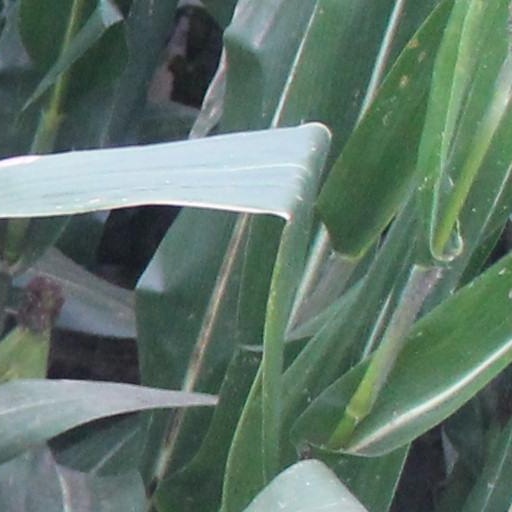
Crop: maize; corn